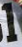
Number: 1